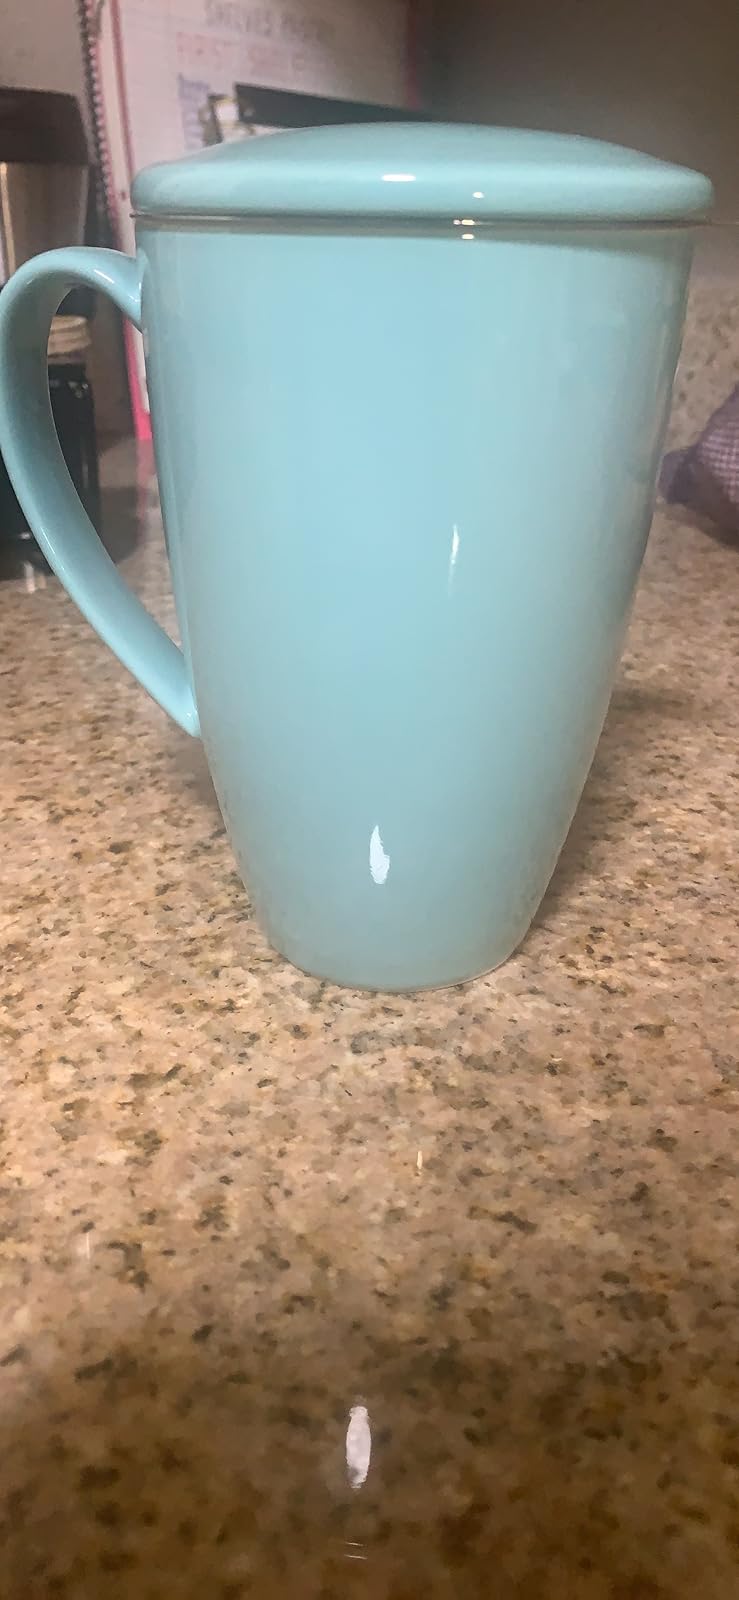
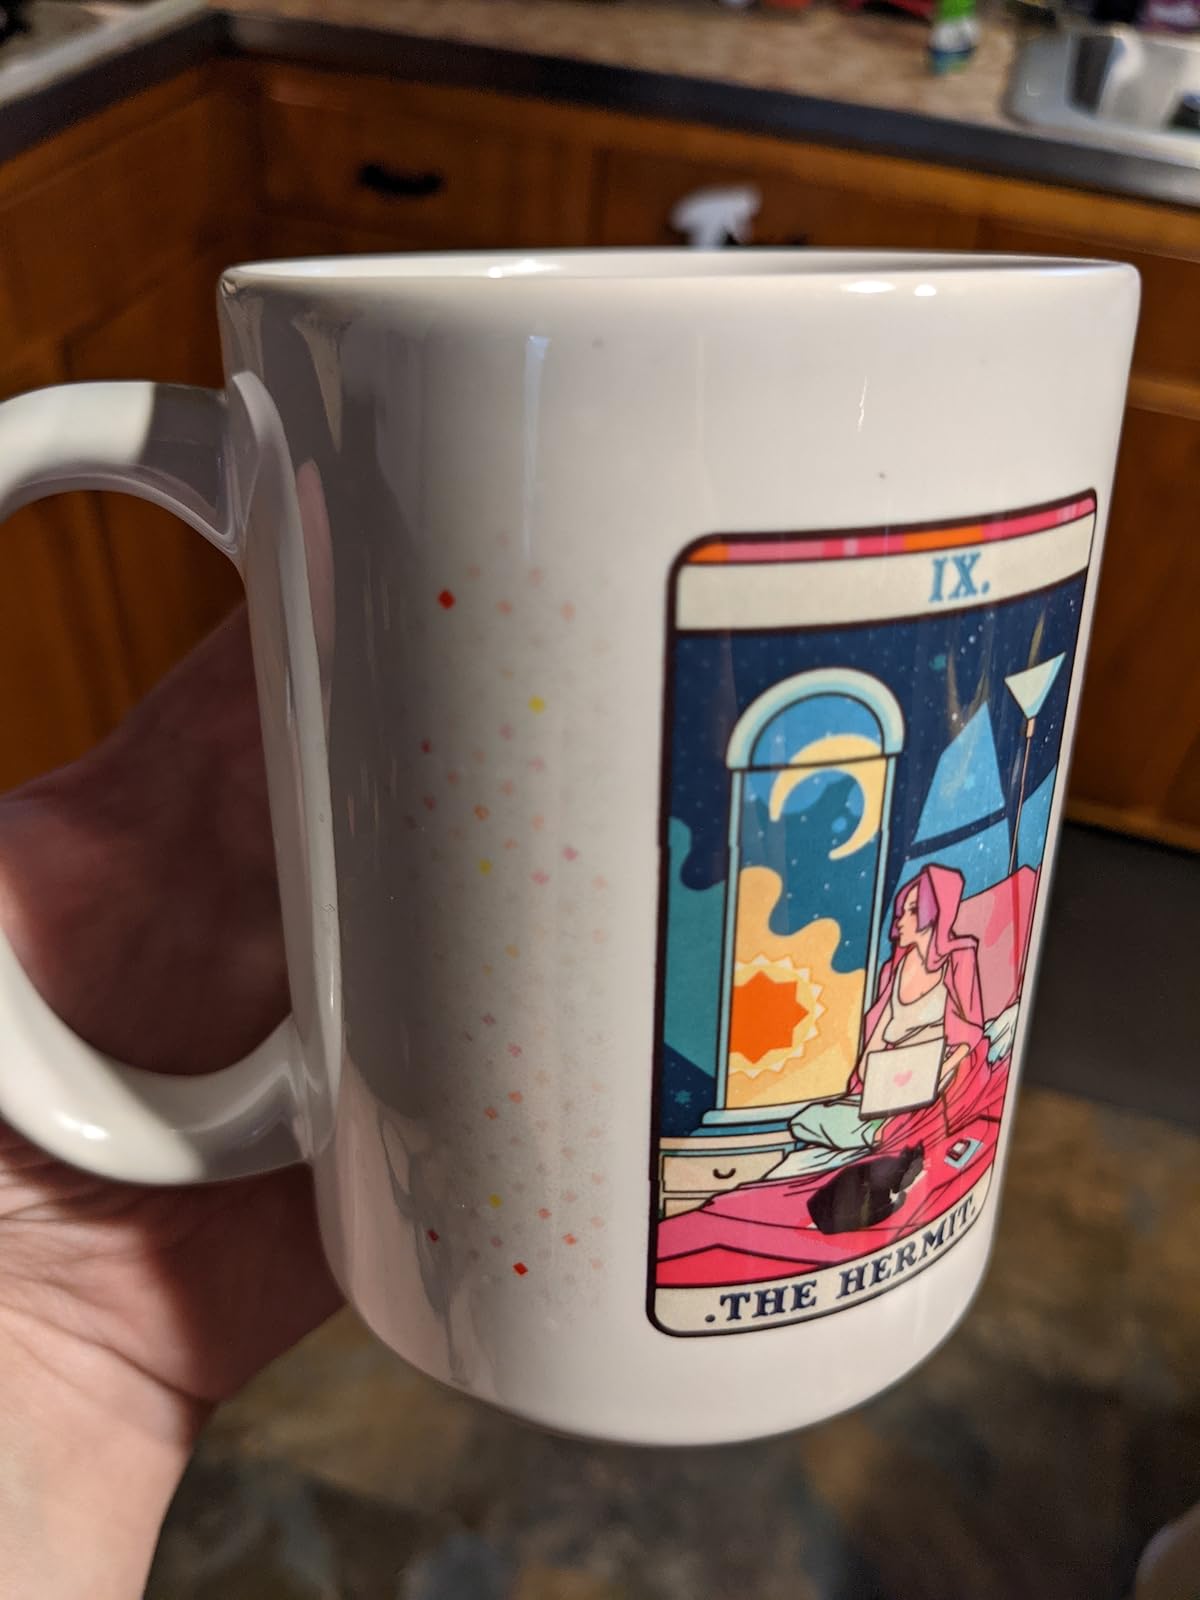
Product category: items_mug
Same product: no